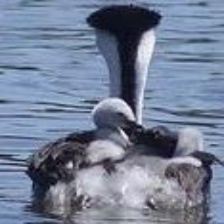
Species: CLARKS GREBE
Scientific name: AECHMOPHORUS CLARKII